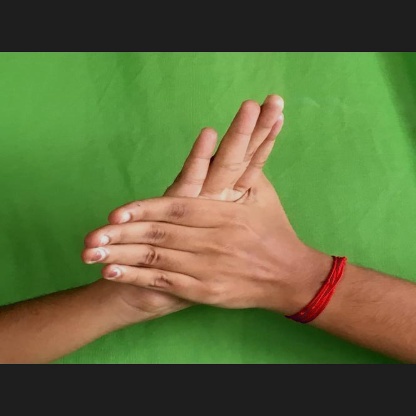
Mudra: Chakra